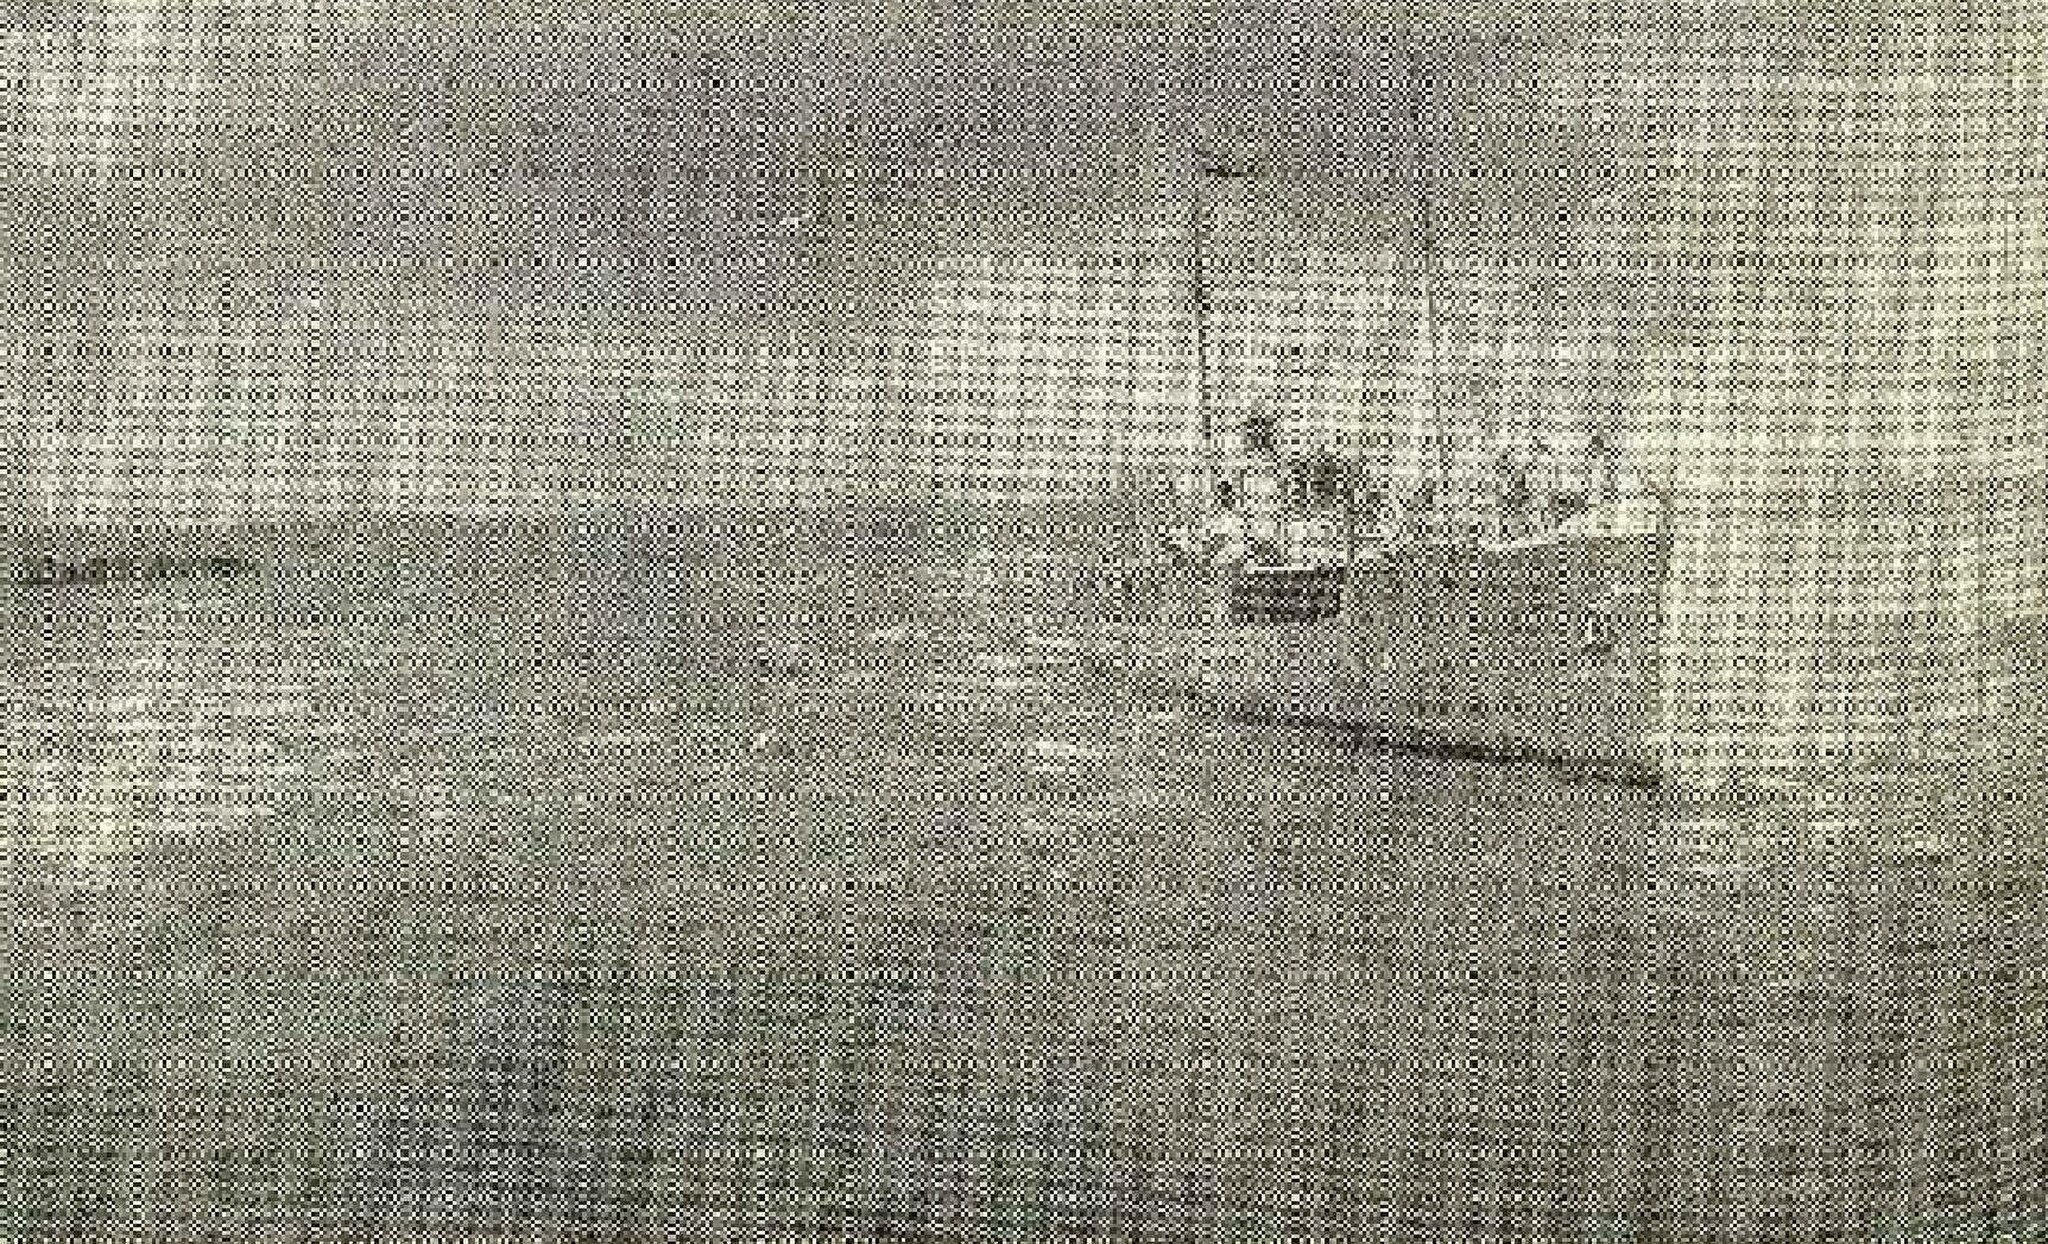
Title: Pahlavi ship in Persian Gulf
Description: 2500 Years on the Sea
Date: 1971
Categories: PD Iran, Shahin (ship, 1919), PD-scan (PD-Iran), Extracted images, Images from 2500 Years on the Sea